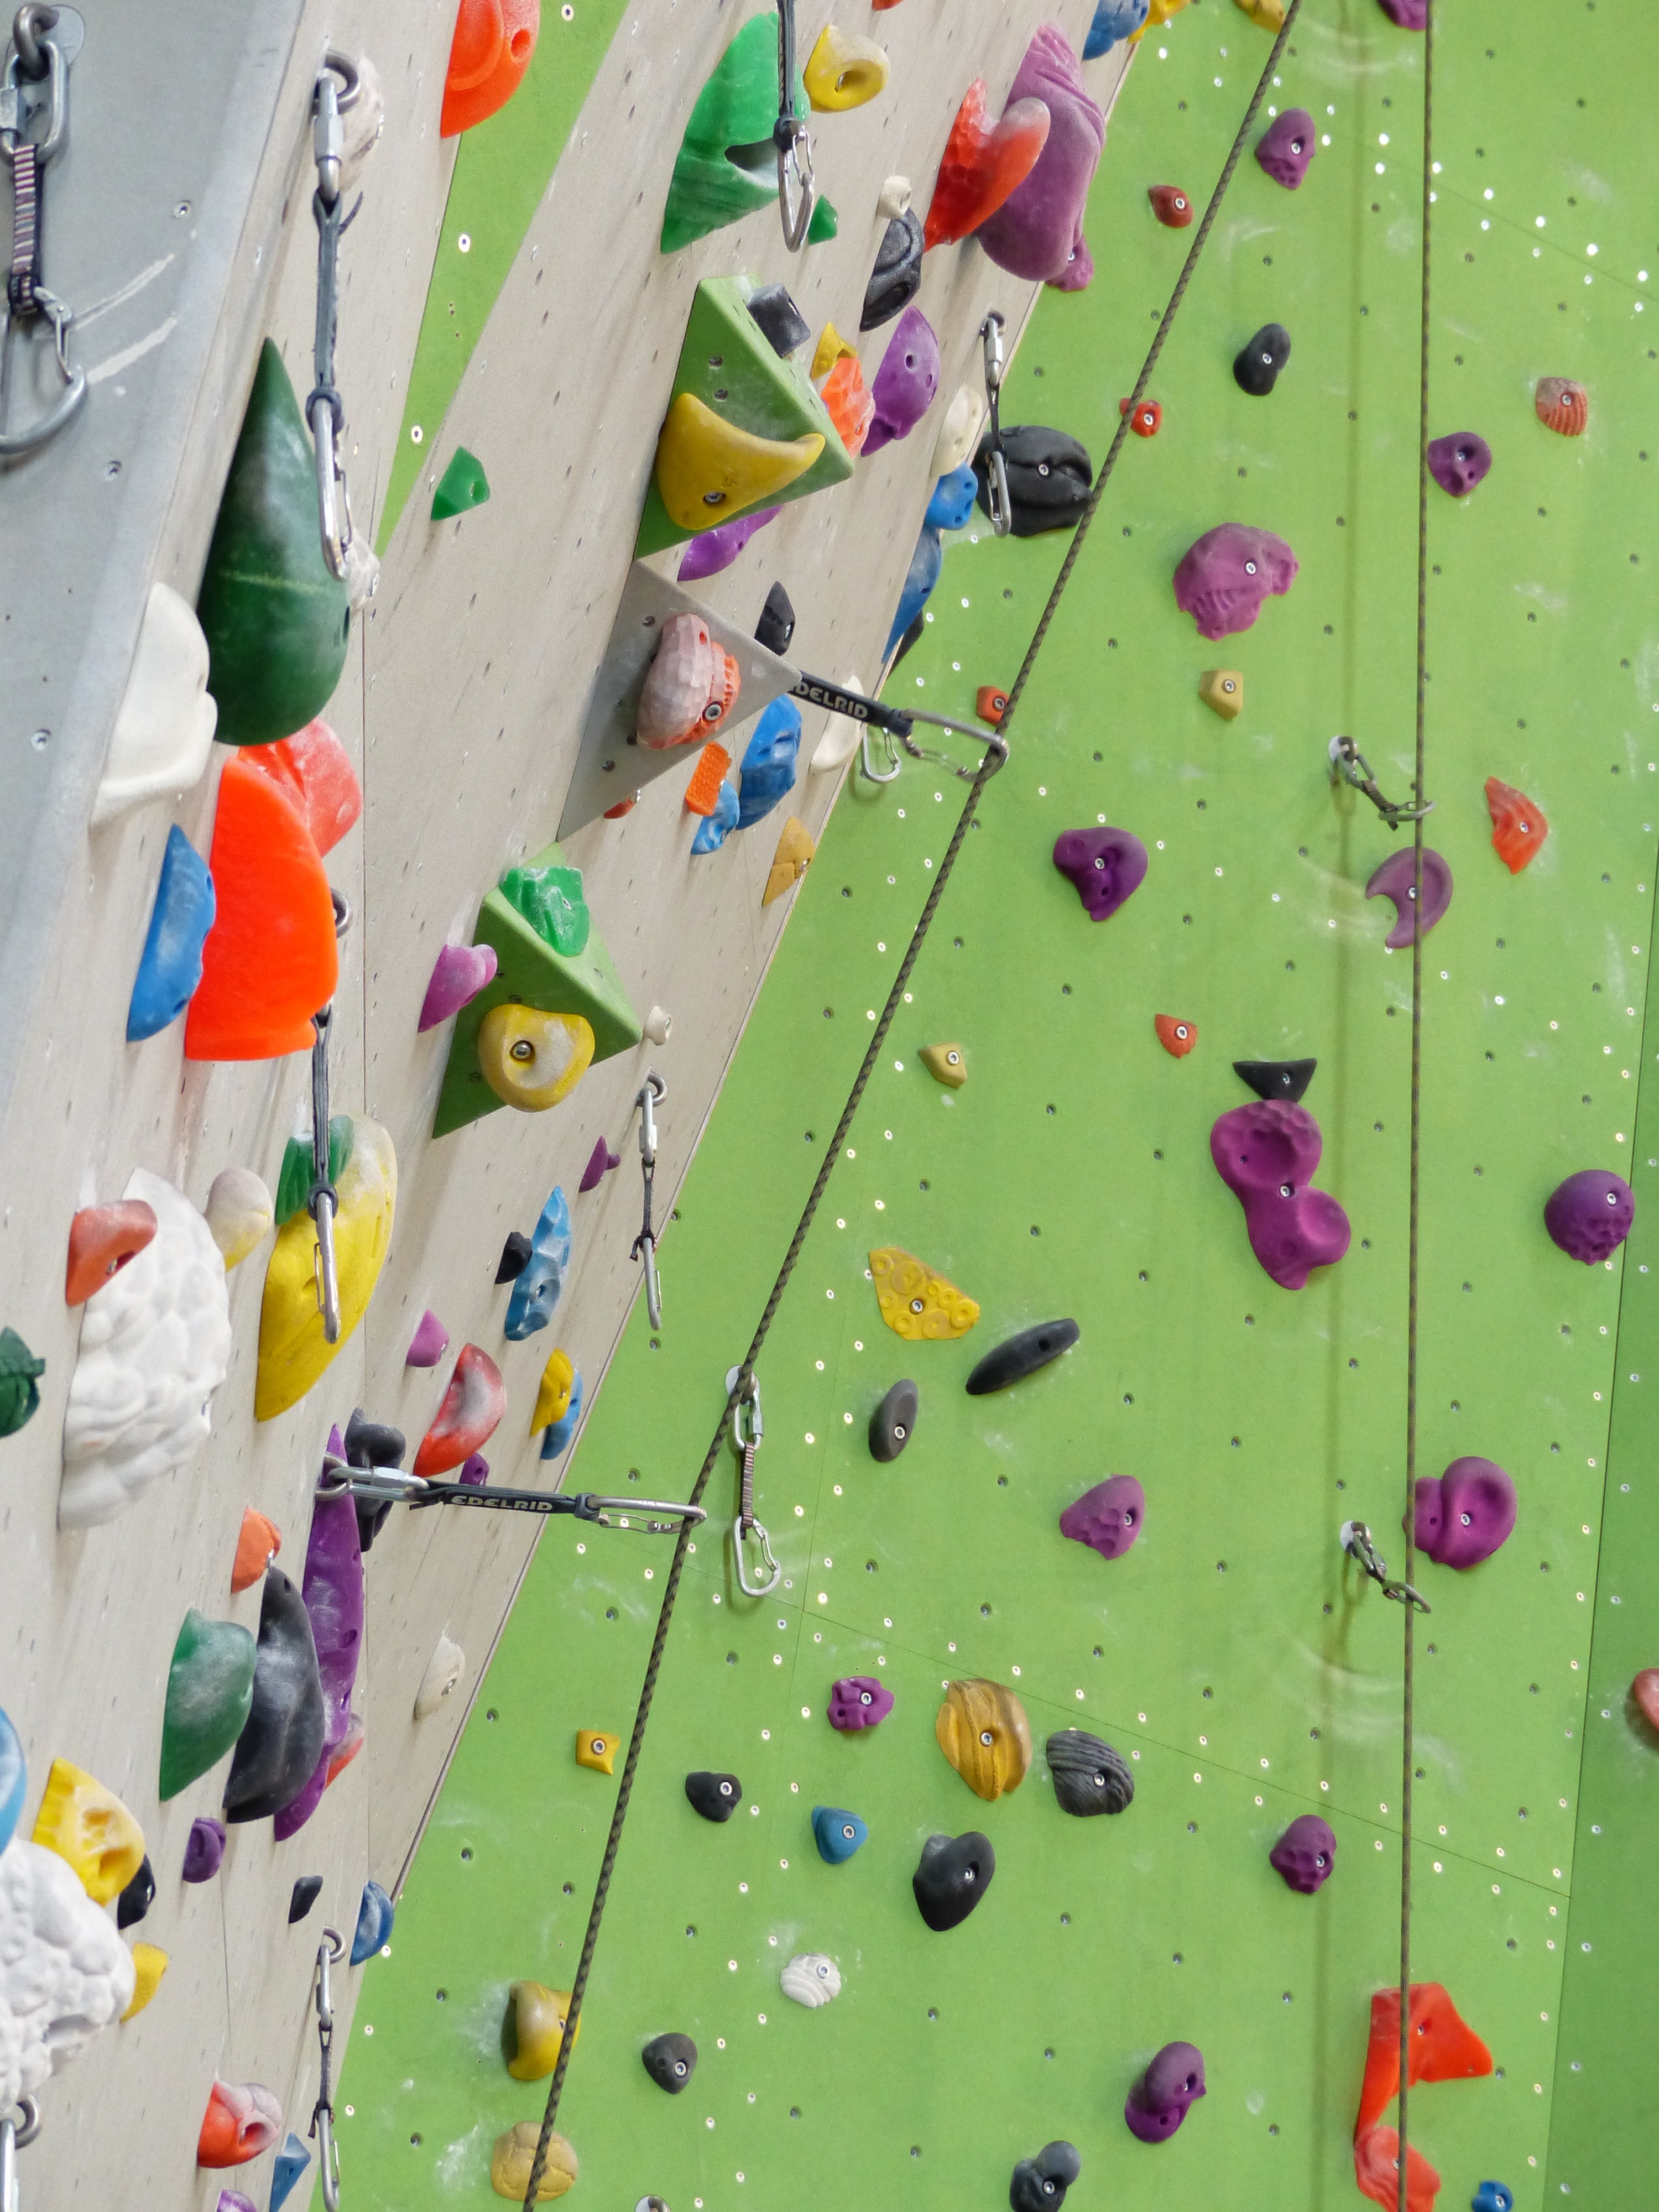
adventure, recreation, high, color, climbing, rock climbing, climber, steep, colorful, leisure, climb, overhanging, sports, artifice, games, climbing wall, climbing rope, outdoor recreation, climbing hall, climbing holds, climbing routes, artificial climbing wall, individual sports, sport climbing